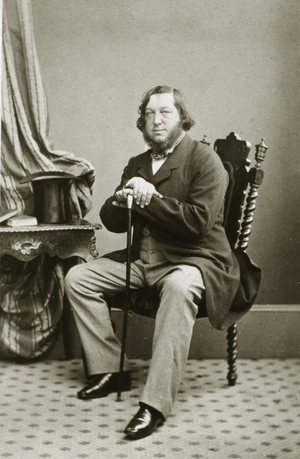
Nathaniel de Rothschild, est un banquier, homme d'affaires et propriétaire viticole.